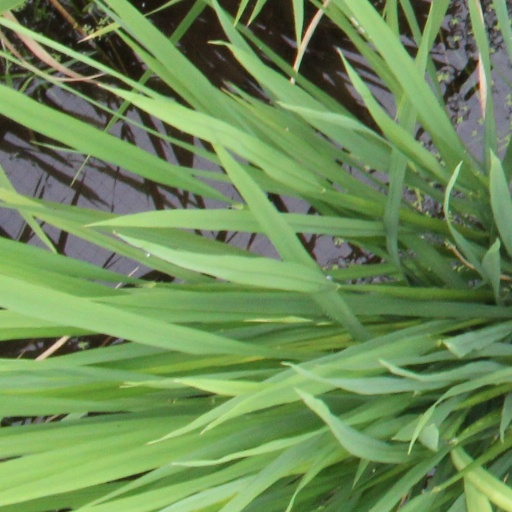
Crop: rice